Southold Historic District

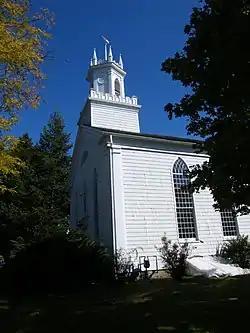
Southold Universalist Church in Southold Historic District, October 2008

Southold Historic District is a national historic district located at the hamlet of Southold in Suffolk County, New York. The district has 86 contributing buildings, one contributing site, and two contributing objects. The majority are residential buildings built either with a heavy timber frame or balloon frame construction and range in date from about 1656 to about 1938. The district also includes three prominent religious facilities and educational facilities.